Patriot Reign

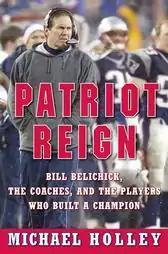
Hardcover, 1st edition cover

Patriot Reign is a best-selling book by "The Boston Globe/The New York Times" sports writer Michael Holley resulting from two years he was given unprecedented access to the inner sanctums of the world champion New England Patriots football operations, as they worked to turn a season of good luck into a legitimate contender of a team. The book was published in 2004 by the William Morrow subsidiary of Harper-Collins books.